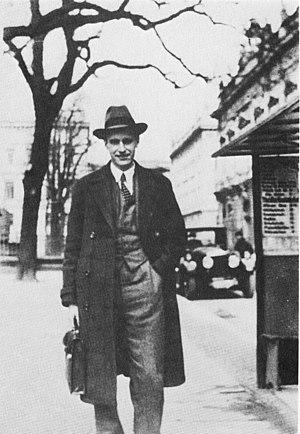
Adam von Trott zu Solz chez Leverkuehn
Adam von Trott zu Solz est un juriste, diplomate et résistant allemand au nazisme, né le 9 août 1909 à Potsdam et mort le 26 août 1944 à la prison de Plötzensee à Berlin.